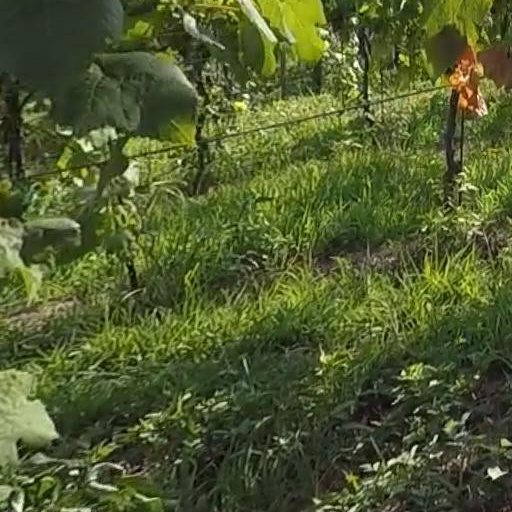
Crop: grape